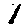
Label: 1